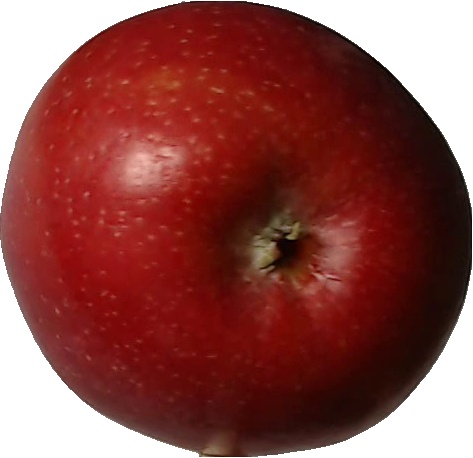
Label: apple_braeburn_1